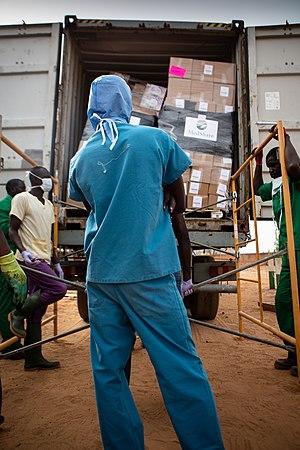
La pandémie de Covid-19 débute au Niger le 19 mars 2020, avec la détection du premier cas.